Alive (2006 film)

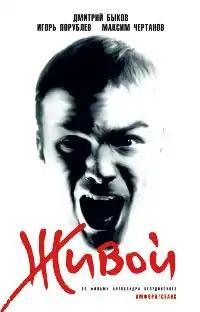
Theatrical release poster

Alive ("Zhivoy") is a 2006 Russian mystery drama film directed by Alexander Veledinsky.